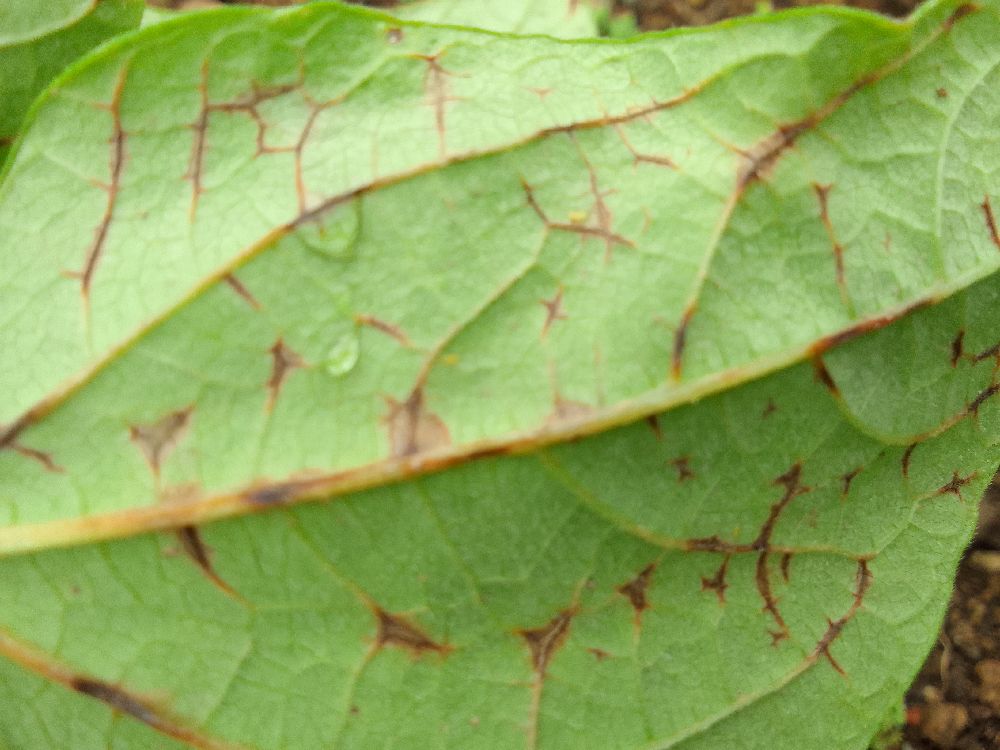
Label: anthracnose